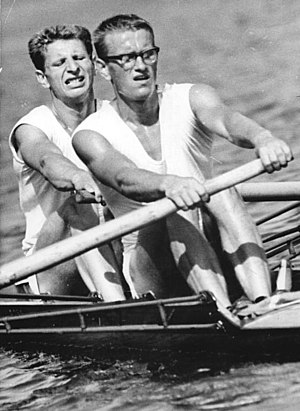
Joachim Böhmer
Joachim Böhmer (forrest) (1962)
Joachim Böhmer var en tysk roer fra Berlin.